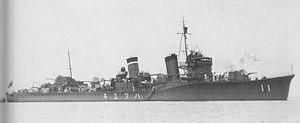
Le Hatsuyuki est un destroyer de classe Fubuki de la marine impériale japonaise mis en service en 1928. Endommagé à la bataille du golfe de Kula, il a été coulé par un bombardement le 17 juillet 1943.
La classe Fubuki est une série de 24 destroyers de 1ʳᵉ classe de la Marine impériale japonaise construite après la Première Guerre mondiale. La classe Fubuki a été appelée le « premier destroyer moderne du monde » et est vite devenue un standard pour d'autres marines étrangères ; ces destroyers étaient puissamment armés et très rapides.
Cette liste dresse les plus grandes catastrophes maritimes pendant la Seconde Guerre mondiale au regard du nombre de victimes. Du fait de son contexte, une Seconde Guerre mondiale sanguinaire entachée de nombreux drames, ces catastrophes resteront longtemps quasi ignorées.